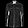
Label: Shirt